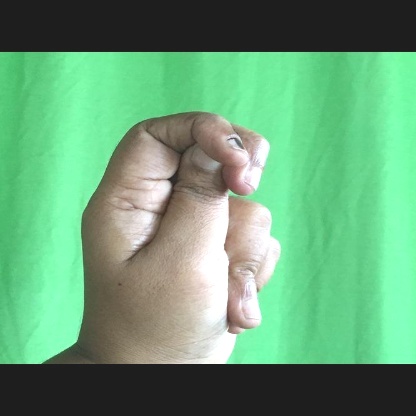
Mudra: Katakamukha